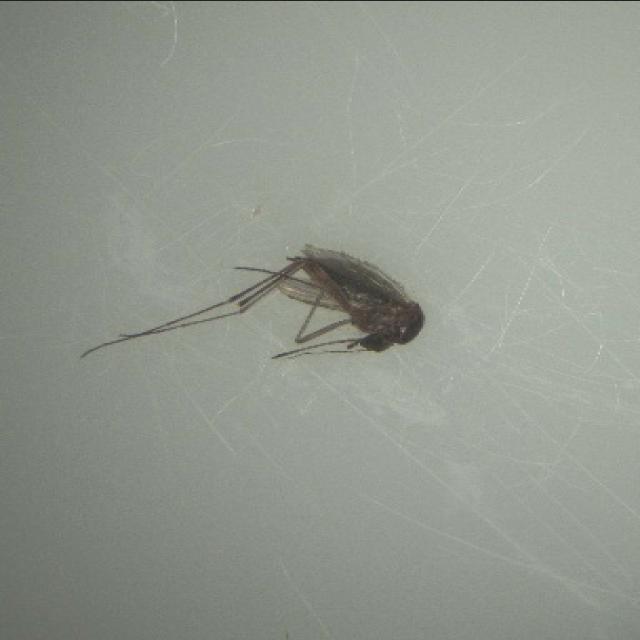
Species: aedes_vexans